The Gorgon (1942 film)

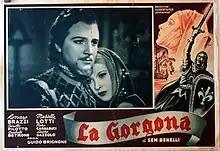

The Gorgon is a 1942 Italian historical drama film directed by Guido Brignone and starring Mariella Lotti, Rossano Brazzi and Camillo Pilotto. It was adapted from the play by Sem Benelli and is set in the Republic of Pisa during the eleventh century.